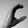
ASL letter: C